Frank Jay Haynes

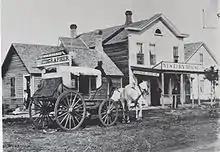
First Haynes Studio, Moorhead, MN, December 1876

The first "Haynes Studio" was established in Moorhead, Minnesota in December 1876. From this studio, F. Jay was able to build on his railroad business with the sales of local cabinet portraits, views and stereoviews of his railroad photographs. By early 1879, F. Jay had relocated his Moorhead studio to a much larger facility. However, in the fall of 1879, F. Jay closed his Moorhead studio and moved west across the Red River to Fargo, North Dakota, where he lived until 1889.